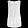
Label: Shirt